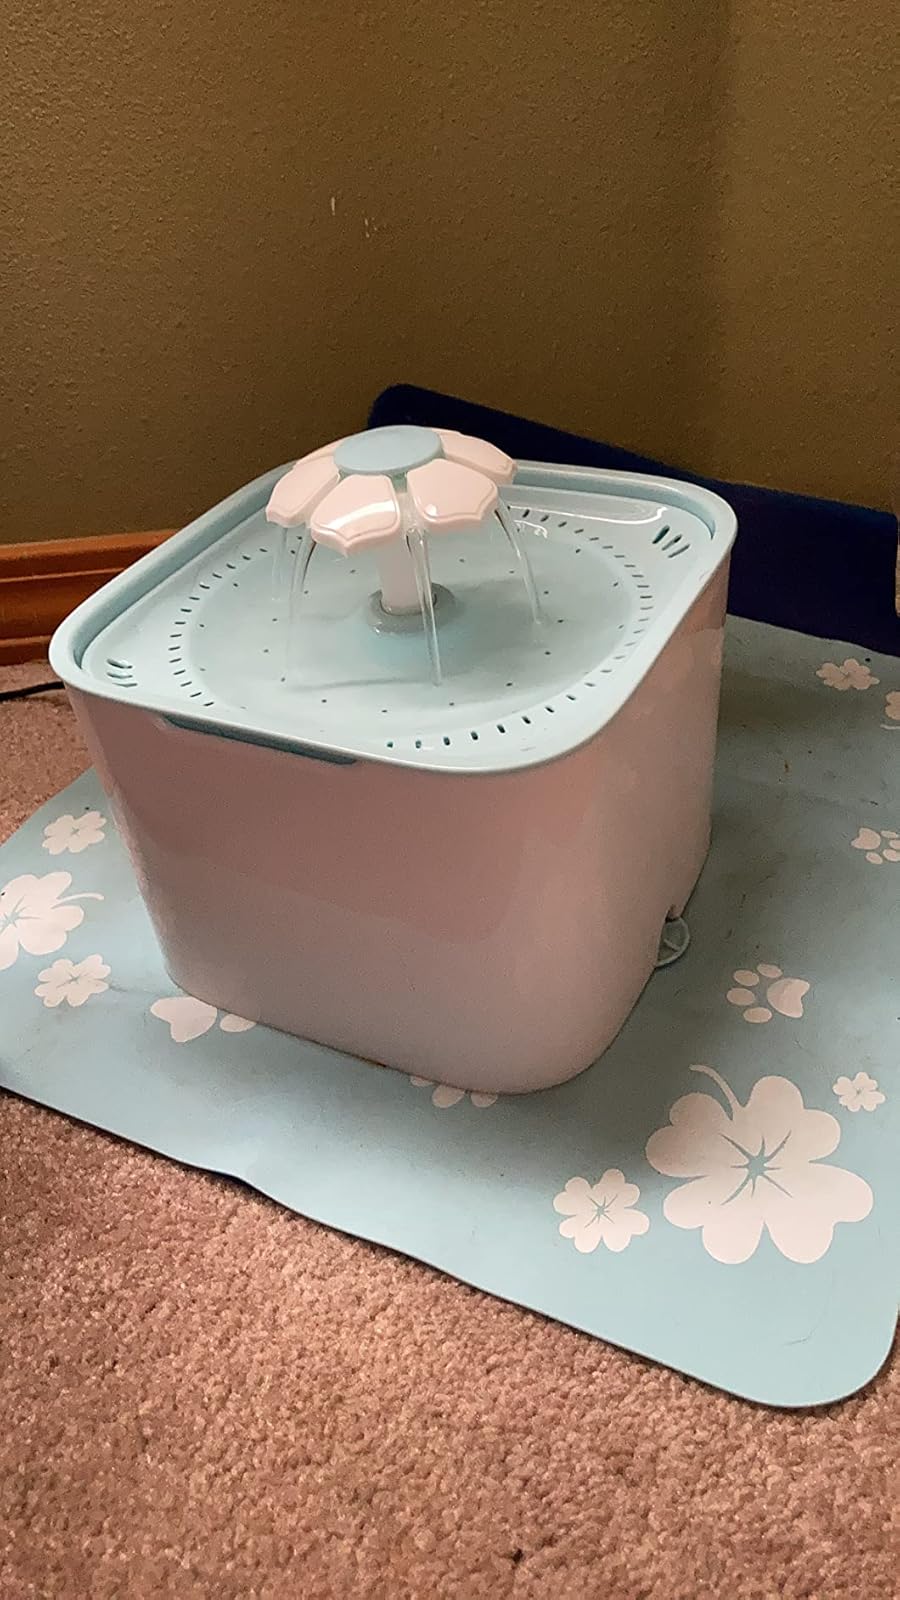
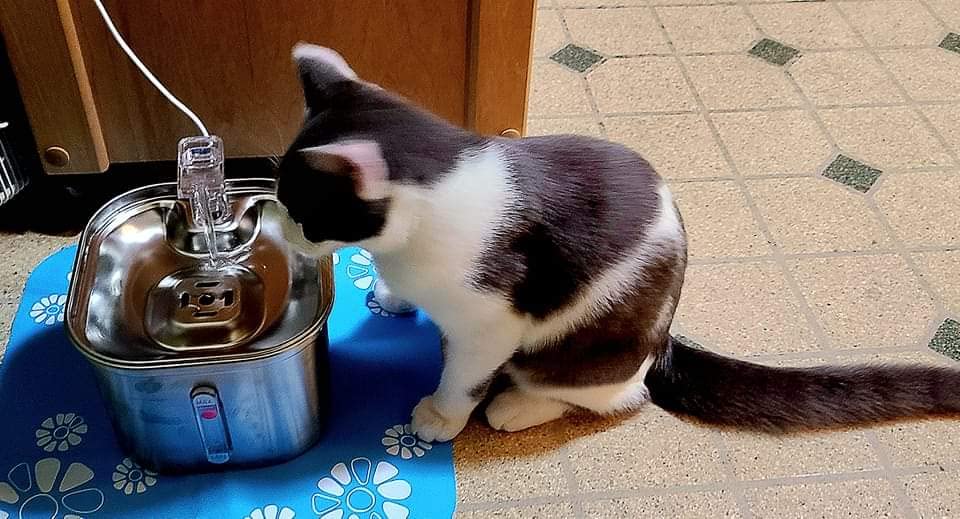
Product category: items_bowl
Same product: no